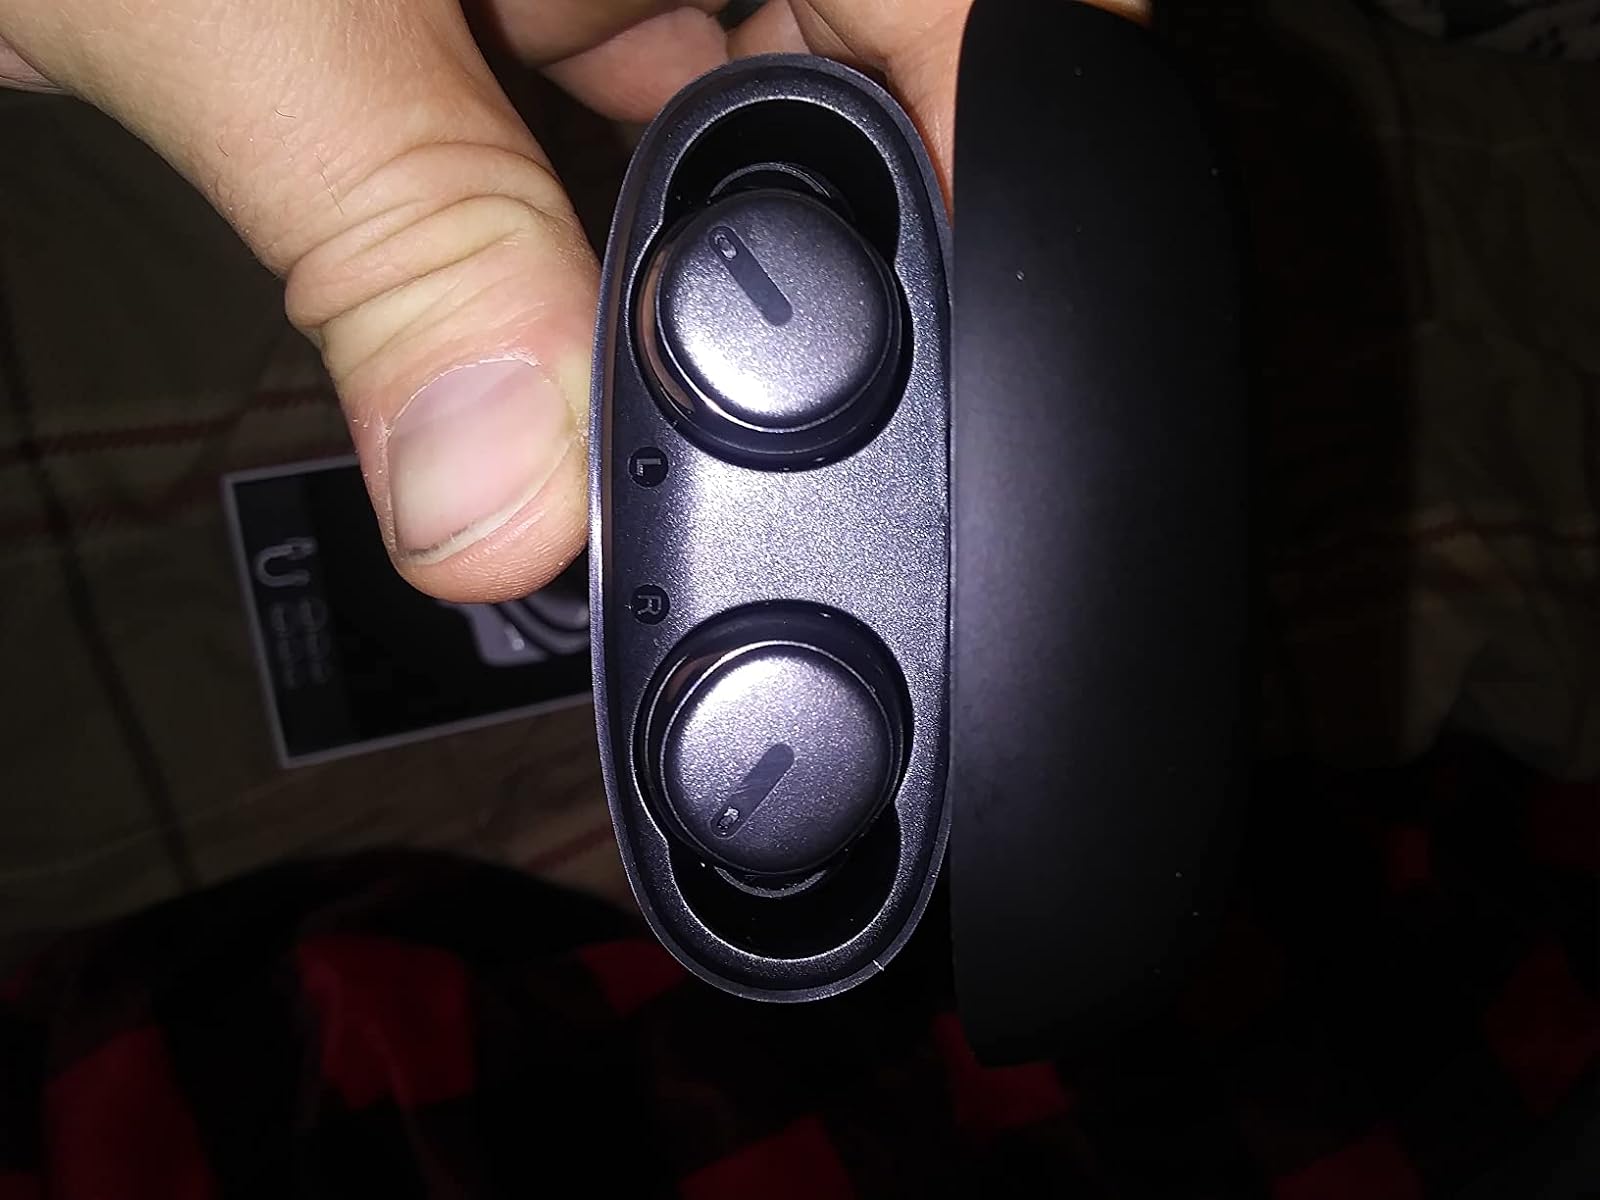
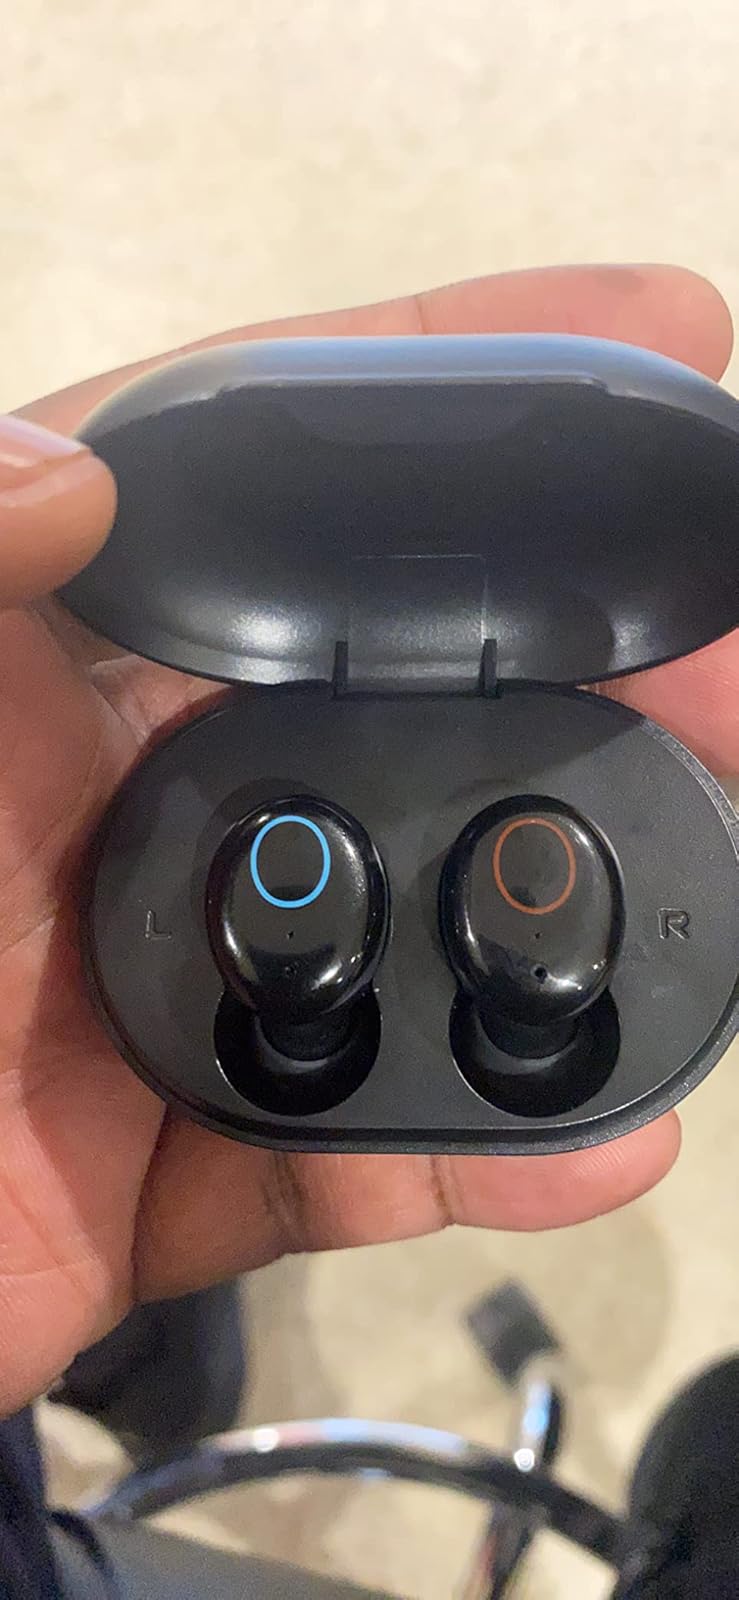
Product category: earbuds
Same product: no